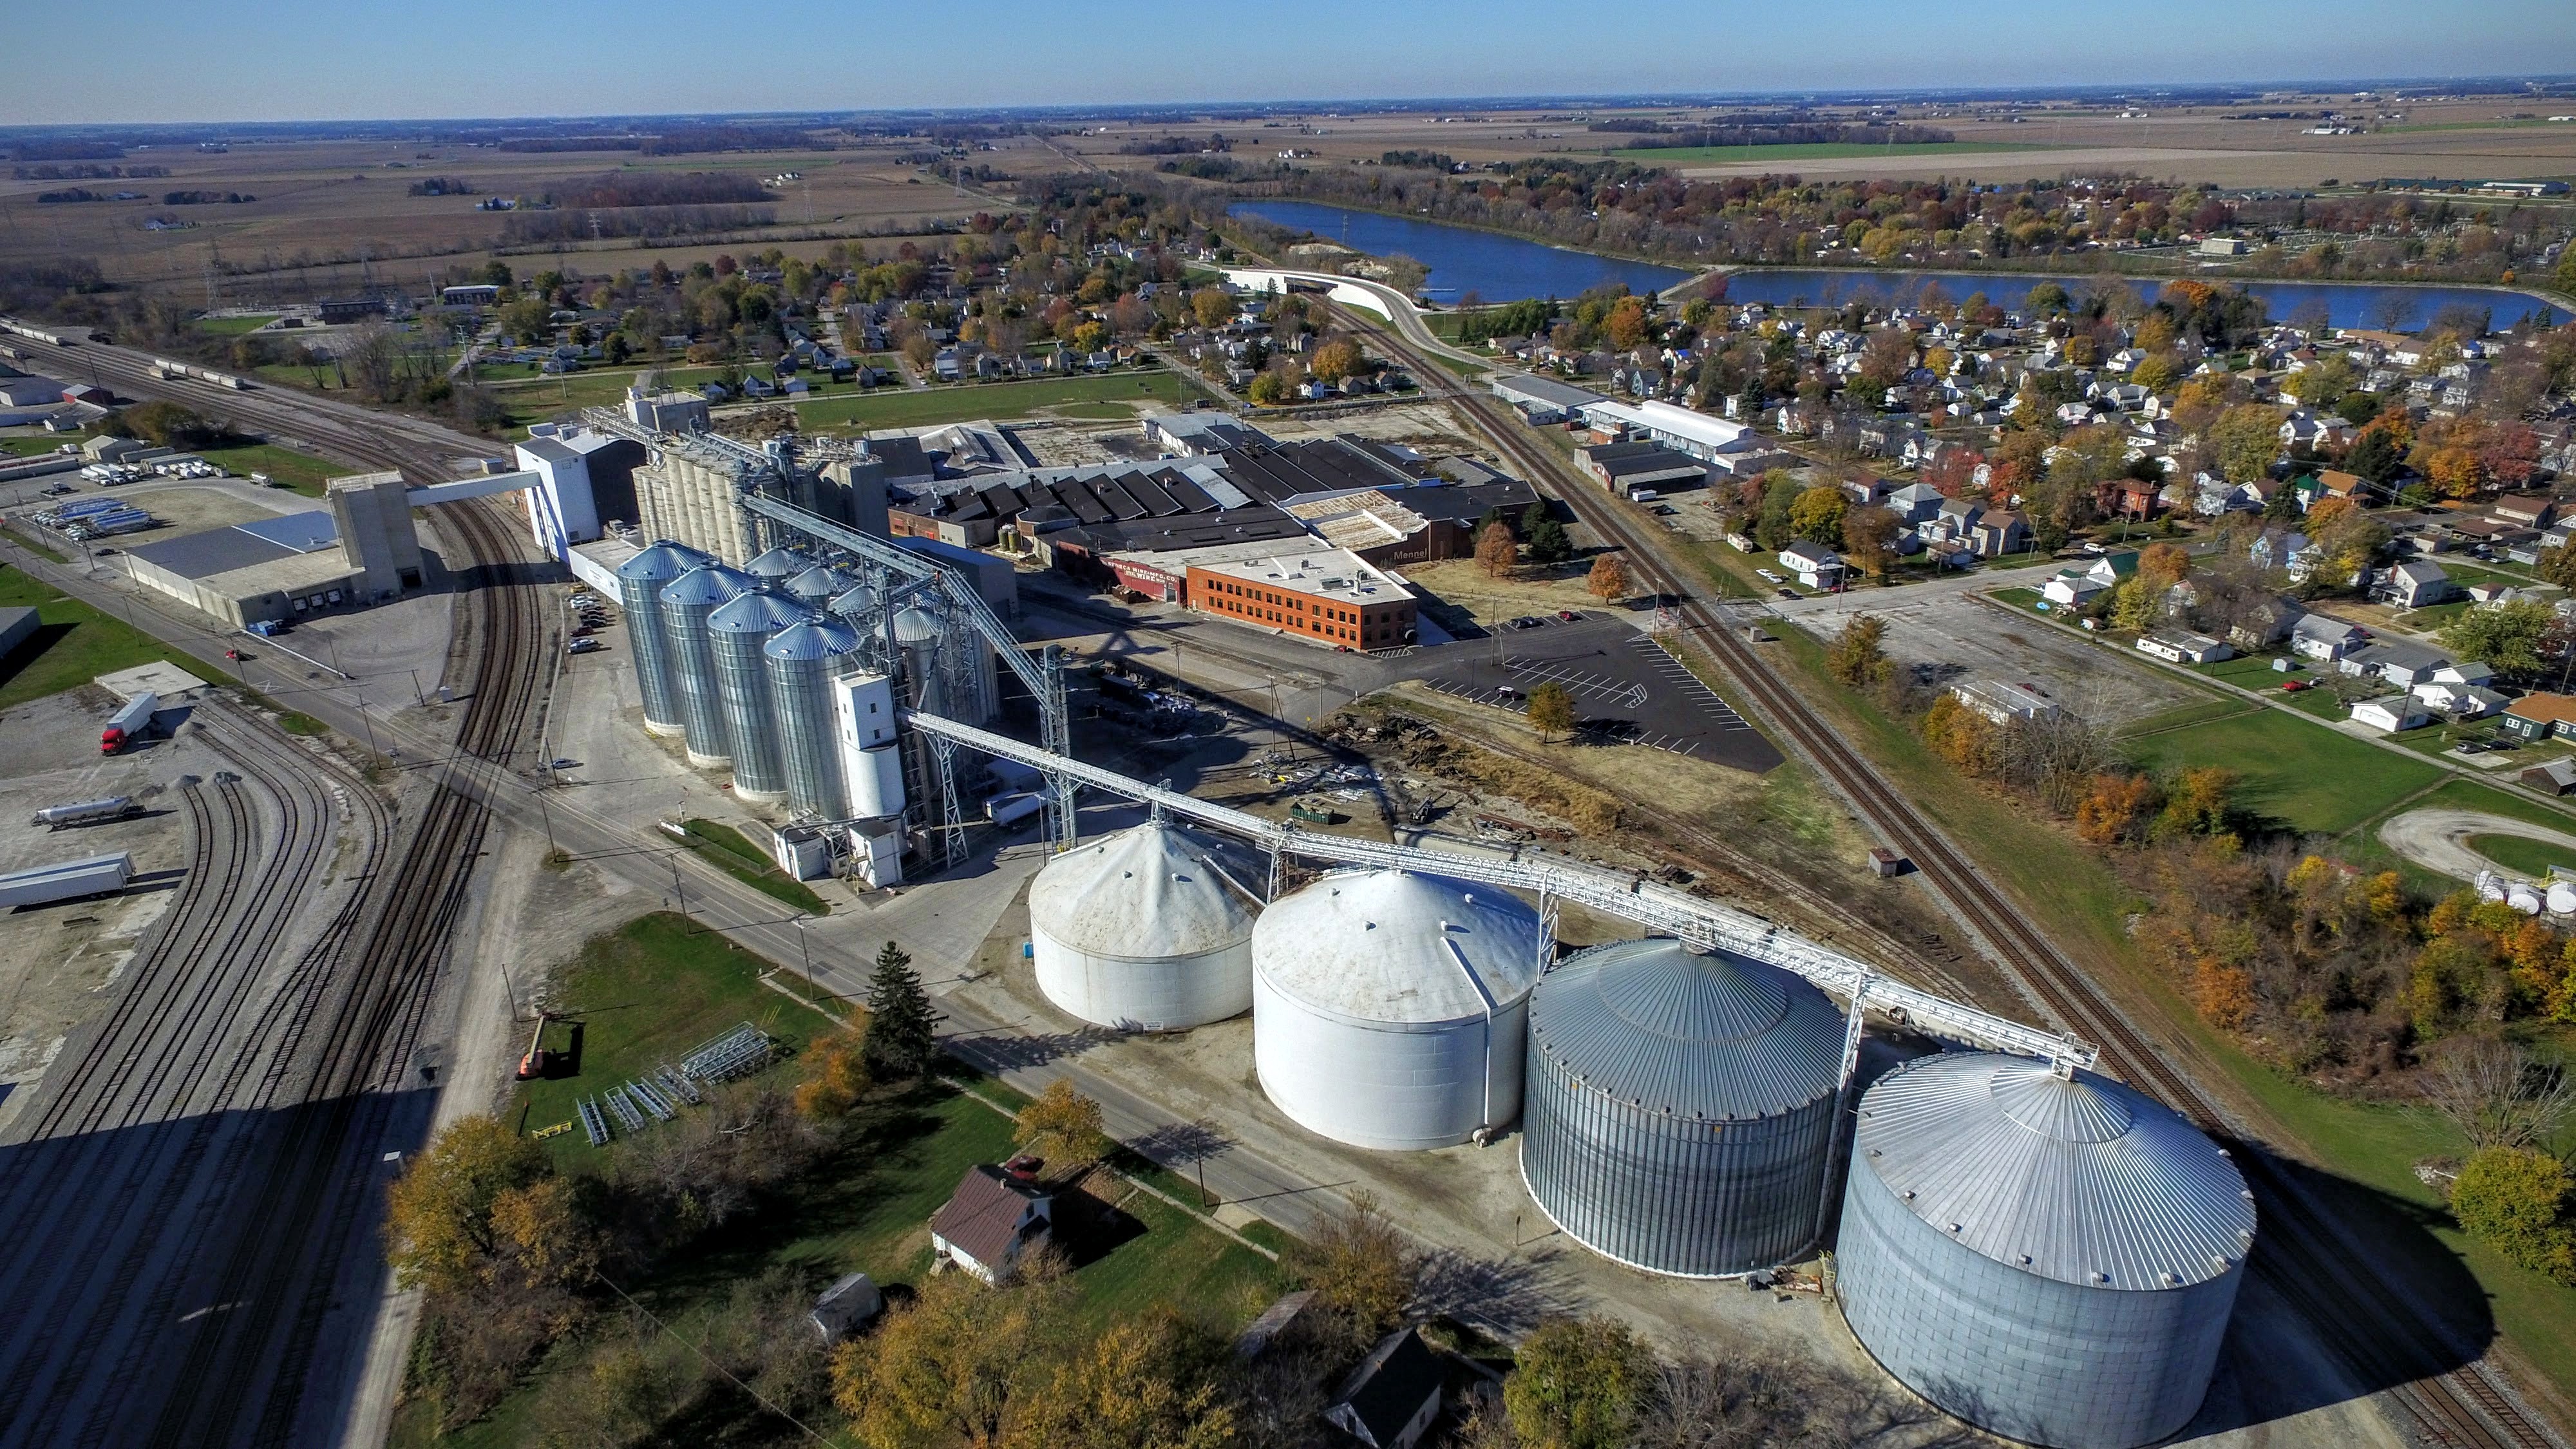
tag, aerial photography, bird's eye view, photography, technology, landscape, power station, urban design, city, roof